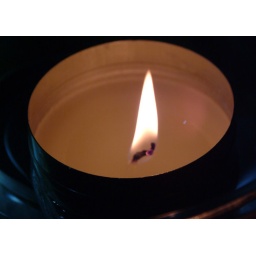
Scented candle floating in a bowl of water